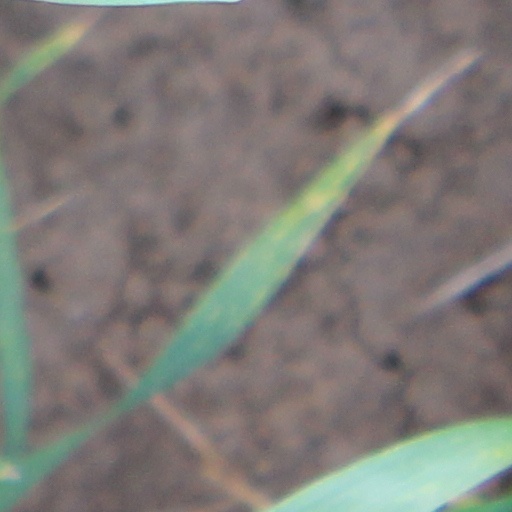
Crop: wheat